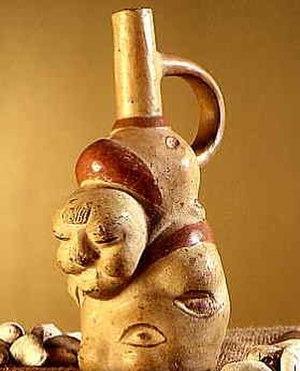
Axomama, déesse de la pomme de terre, culture Moche, Pérou.
L'histoire de la pomme de terre commence avec celle des Amérindiens qui vivaient il y a plus de 10 000 ans dans la zone côtière de l'actuel Pérou et au sud-ouest de l'Amérique latine.
Axomama est, dans la mythologie des Incas, la déesse de la pomme de terre.
La pomme de terre ou patate, est un tubercule comestible produit par l’espèce Solanum tuberosum, appartenant à la famille des solanacées. Le terme désigne également la plante elle-même, plante herbacée, vivace par ses tubercules mais toujours cultivée comme une culture annuelle. La pomme de terre est une plante qui réussit dans la plupart des sols, mais elle préfère les sols légers légèrement acides. La plante est sujette aux maladies dans des sols calcaires ou manquant d’humus.